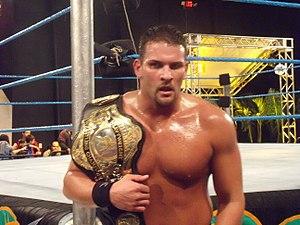
Eric Pérez, né le 18 décembre 1979, est un catcheur professionnel portoricain. Il a été employé par la World Wrestling Entertainment sous le nom d'Eric Escobar et est apparu dans l'émission WWE SmackDown d'octobre 2009 à janvier 2010.